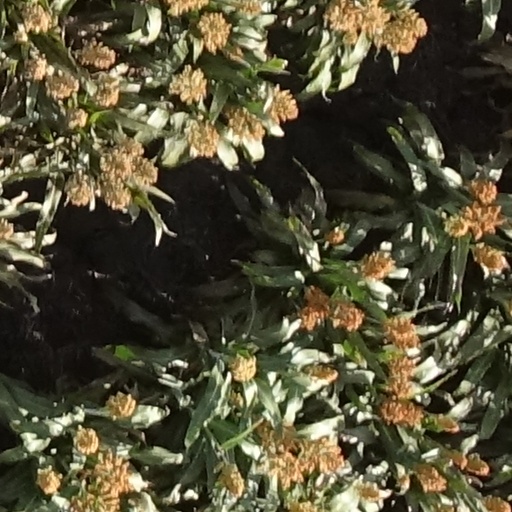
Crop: sorghum